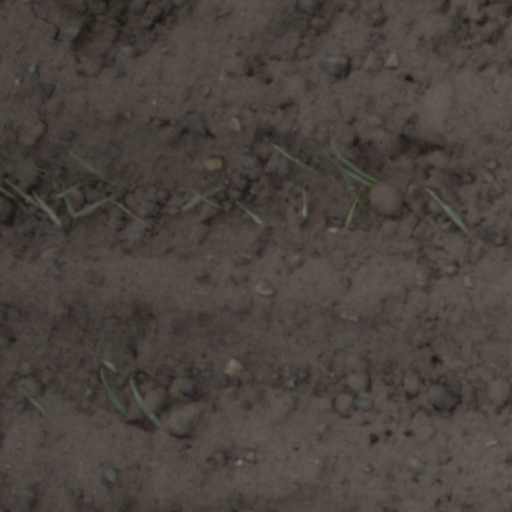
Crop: wheat